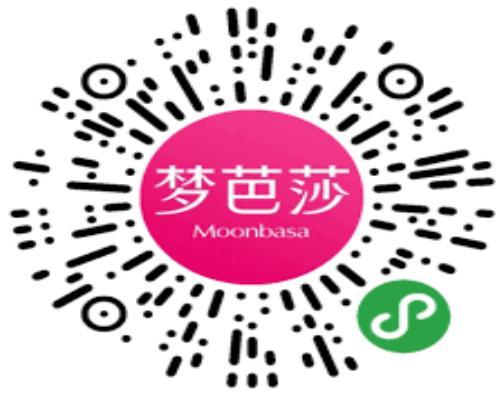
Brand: moonbasa
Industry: Clothes